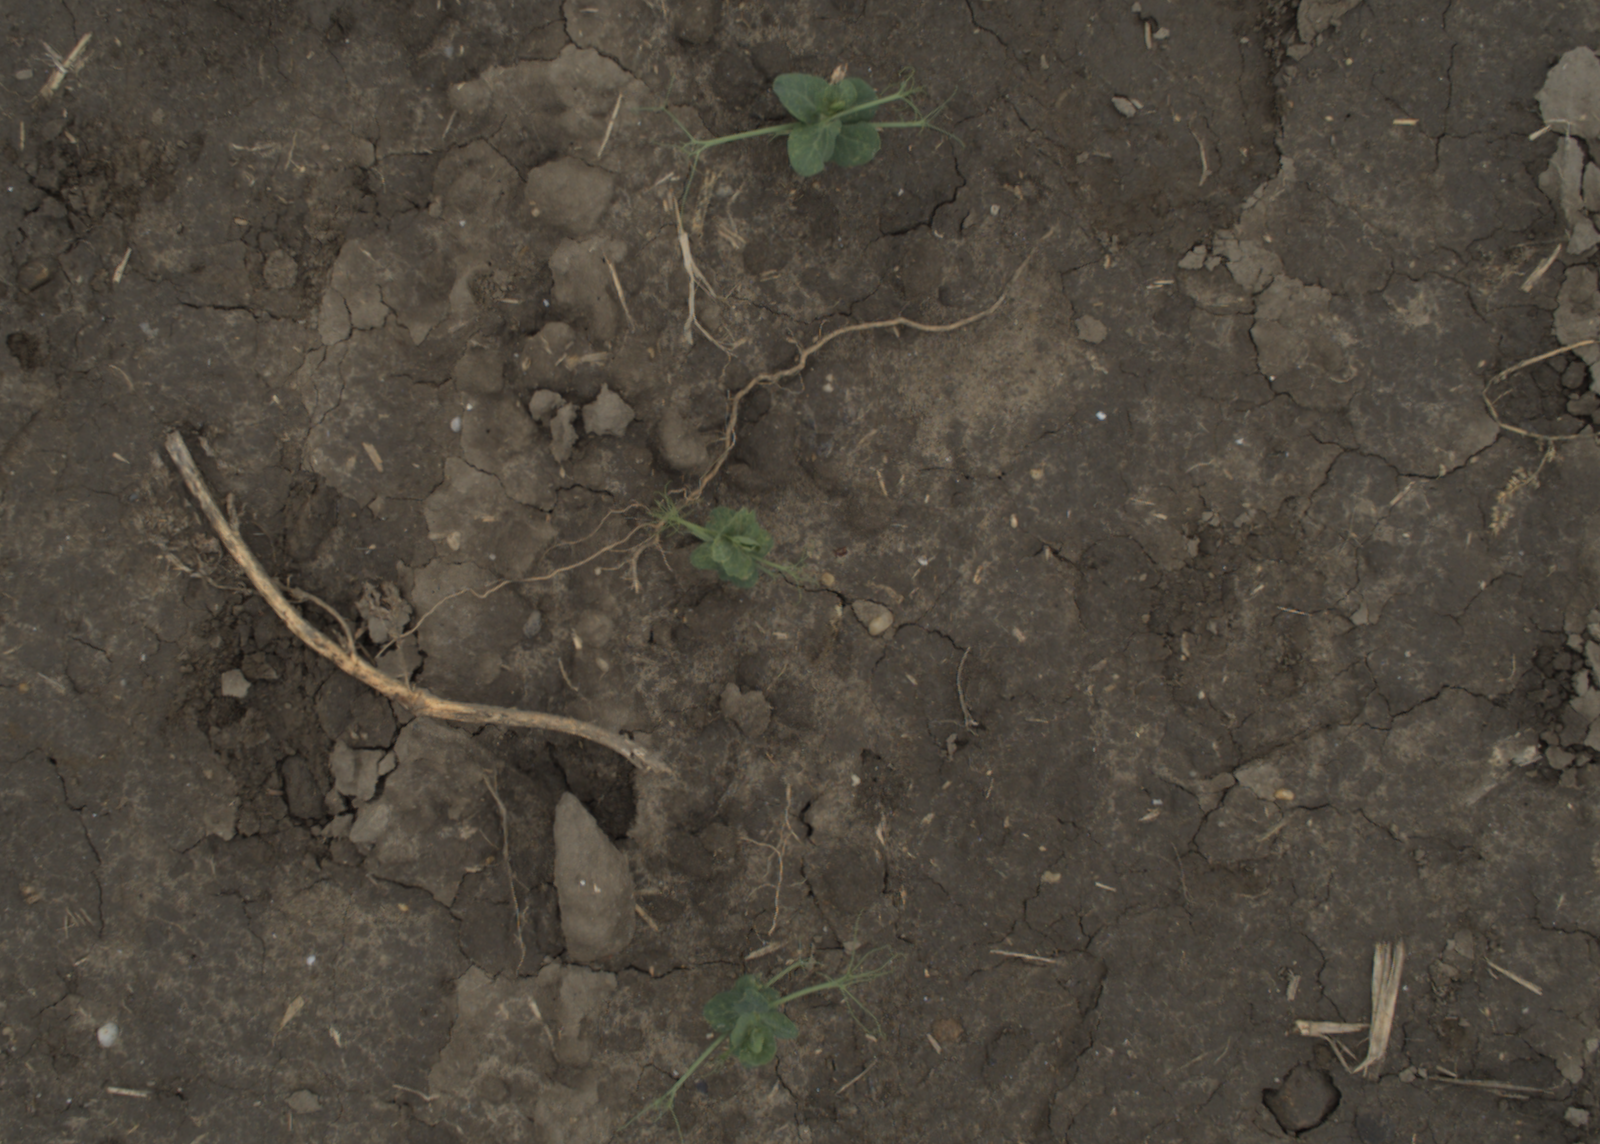
Capture date: 29.09.2021 13:56:03
Weather: cloudy
Wind: medium
Seeding date: 02.09.2021
Plant canopy height (mm): 954